Diuris jonesii

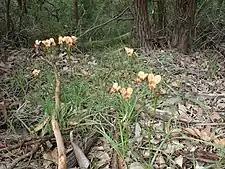
Clumps of "Diuris jonesii"

"Diuris jonesii" is a tuberous, perennial herb, usually growing to a height of . Two or three leaves emerge at the base, each leaf long and wide. There are between two and eight yellow, mauve and brown flowers long and wide. The dorsal sepal is erect and the lateral sepals are narrow and hang downwards or sometimes cross each other. The petals are elongated and the labellum has spreading lateral lobes and a broad, flattened or folded centre lobe. The species is similar to the giant donkey orchid, "D. amplissima" but has smaller, less colourful flowers and a more coastal distribution. Flowering occurs from late September to October.